Origins of baseball

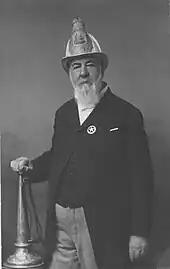
Alexander Cartwright

As mentioned above, in 1829 "The Boy's Own Book" was reprinted in Boston, including the rules of rounders, and Robin Carver's 1834 "The Book of Sports" copied the same rules almost verbatim but changed "Rounders" to "Base or Goal ball" because, as the preface states, those "are the names generally adopted in this country" – which also implies that the game was "generally" known and played. In 1833 the Olympic Ball Club of Philadelphia was organized, and by 1837 the Gotham Base Ball Club would be formed in Manhattan, which would later split to form the Knickerbocker Club.